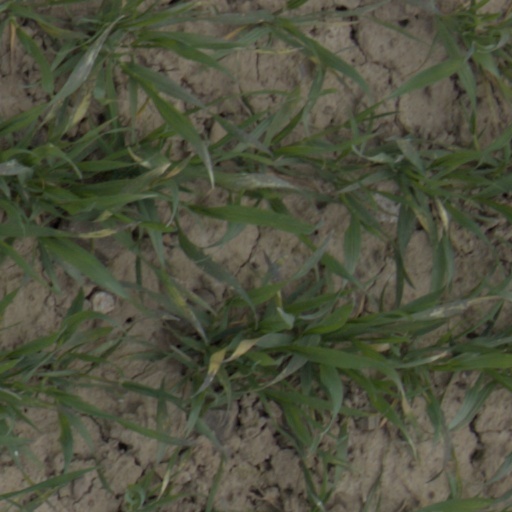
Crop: wheat